Tokushinhō Motohisa

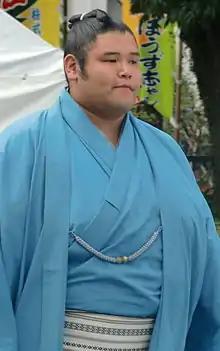
Tokushinō in 2010

is a Japanese former professional sumo wrestler from Matsusaka, Mie. His sumo stable was Kise (for a short time he belonged to Kitanoumi). His height is and his peak weight is . His highest rank was "jūryō" 6. Hs is the first former amateur from Asahi University to reach the "sekitori" ranks. He retired in June 2020.